2022 Liberty Bowl

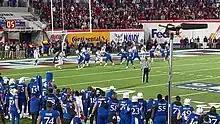
Kansas successfully attempts a two-point conversion that tied the game during the fourth quarter

The Jayhawks offense began the fourth quarter with an incomplete pass from Daniels intended for Tanaka Scott, and they settled for a field goal which brought their deficit down to 15 points. Arkansas gained 11 yards on a Jefferson rush on their first play and 8 yards on two Green rushes but an offensive pass interference penalty on 3rd & 2 brought the ball back to the Arkansas 29-yard line for 3rd & 17. Jefferson passed to Hudson Henry for a gain of 11 yards but Max Fletcher was forced to come on to punt, and the kick was downed at the Kansas 16-yard line. The teams then traded three-and-outs: Kansas lost 4 yards on the first play of their next series and were unable to gain any yardage, prompting them to punt and down the kick at the Arkansas 35-yard line. Arkansas rushed for 8 yards in their first two plays but gained no yards on 3rd & 2 and punted back to Kansas; the kick was fair caught at the Kansas 22-yard line by Burroughs. Kansas started with a 20-yard pass from Daniels to Scott, and Daniels gained a first down with an 8-yard rush several plays later. The Jayhawks converted third down on their next series with a 6-yard pass from Daniels to Thomas, but were pushed back with a sack on the next play for a loss of four yards. A 14-yard pass to Arnold gained a first down but three incompletions on their next four plays resulted in a turnover on downs at the Arkansas 21-yard line. Green carried on the first two plays of the Razorbacks' ensuing drive, gaining 7 yards in total, before Jefferson converted third down with a 43-yard pass to Landers. Landers gained 15 yards on a rush but fumbled and the ball was recovered by Cobee Bryant and returned to the Arkansas 48-yard line. Daniels passed to Fairchild for 15 yards to reach the Arkansas 33-yard line on Kansas's first play, and several more rushes gave Kansas another first down. After a sack by Jordan Domineck, Daniels found Kevin Terry for 30 yards and then passed to Douglass Emilien for a 10-yard touchdown, pulling Kansas within eight points. The ensuing onside kick was recovered by Kansas at midfield and the Jayhawks struck quickly with a 34-yard pass to Grimm on their first play. Two incomplete passes followed before Kansas was called for a delay of game penalty that pushed them back to 3rd & 15 from the Arkansas 21-yard line, but Daniels passed to Grimm for a touchdown on the next play, bringing them to within two points, and a successful pass on the two-point conversion tied the game with 41 seconds remaining. Dubinion rushed for 11 yards on Arkansas' second play and Green gained 9 yards and a first down several plays later, giving the Razorbacks two seconds remaining to run a play; Green got the carry and gained 35 yards but the clock ran out and the game went to overtime.